Shunsuke Mutai

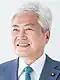
Official portrait, 2020

is a Japanese politician of the Liberal Democratic Party who served in the House of Representatives in the Diet (national legislature). He was first elected in the 2012 general election. He is a former career bureaucrat in the Ministry of Internal Affairs and Communications (briefly serving as Director of the CLAIR London Office) and graduate of University of Tokyo. Having unsuccessfully contested the Nagano 2nd district in the 2009 general election, he then served as a professor of local administration at Kanagawa University.